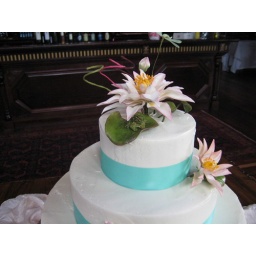
See the green frog sitting on the lily pad under the flower. Anna McNabb did an amazing job!